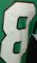
Number: 8